Constitutional Tribunal (Poland)

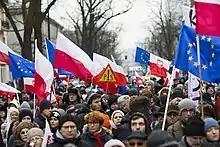
Demonstration organized by the KOD, 18 December 2016

In 2015, the governing Civic Platform ("Platforma Obywatelska", PO) party lost both the presidential election and the parliament (Sejm) majority to the Law and Justice party ("Prawo i Sprawiedliwość", PiS), which won an unprecedented absolute majority of seats.